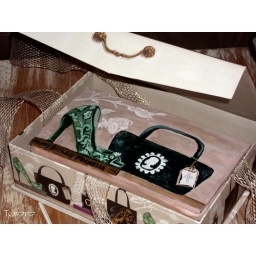
shoe cake in a box